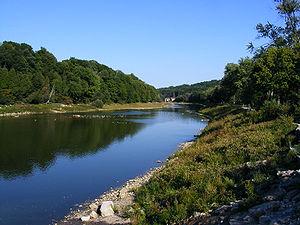
London est une ville de l'Ontario, au Canada, située sur le corridor Québec-Windsor. Au recensement de 2016, on y dénombre une population de 383 822 habitants. La ville se situe au confluent de la rivière Thames, à approximativement 200 km de Toronto, Ontario et de Detroit, Michigan. La cité de London est une municipalité politiquement séparée du comté de Middlesex, bien qu'elle en soit le siège.